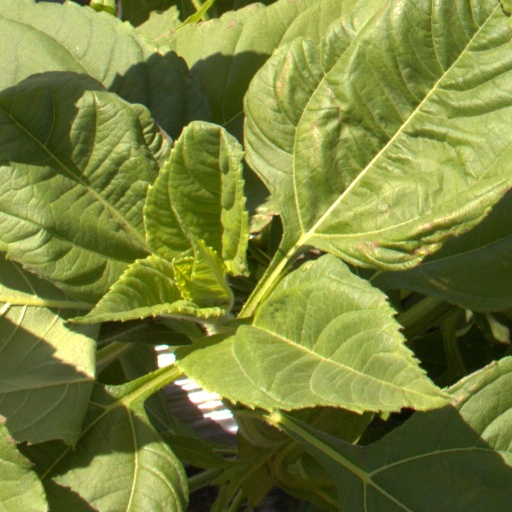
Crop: Jerusalem artichoke